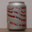
Label: can